Penha de França

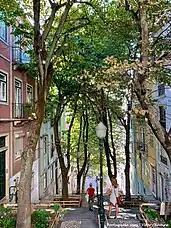
Street view, 2020

In the parish of Penha de França there are 1467 residents who, as of the 2021 census, were unemployed. Of these, 41.58% received a state-fund subsidy or pension (compared to 41.34% in the city of Lisbon). The unemployment rate in the parish is considerably higher than the one recorded for Lisbon and for Portugal as a whole; unemployment in the parish stood at 10.19%, compared to 8.13% in Portugal as a whole. Statistics dealing with unemployment at the parish level are available only every 10 years, so the current unemployment rate in Penha de França is unknown. Amongst youth aged 15–24 the unemployment rate in 2021 in the Parish stood at 20.84%; it was 9.24% for the entirety of Portugal.